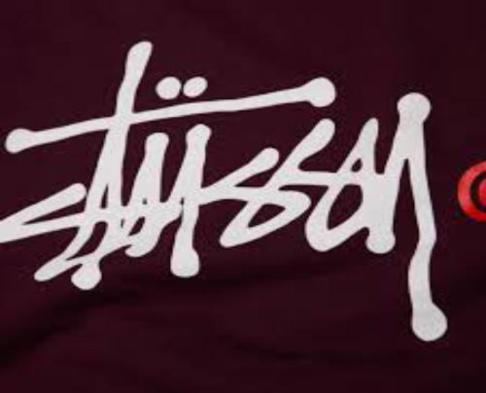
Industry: Clothes